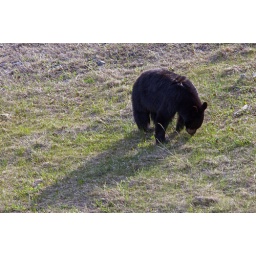
The first black bear I saw, by the side of Medicine Lake in the evening sunlight